Belgian endive

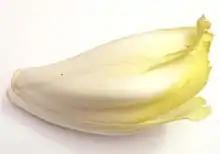

Belgian endive ("Cichorium intybus)," also known as ("white leaf") chicory or "chicon", is a lettuce-like vegetable or salad green. Belgian endive was developed in Belgium in the 1850s and is nicknamed "white gold" in that country. In 2021 Belgium added it to the country's Inventory of Intangible Cultural Heritage.